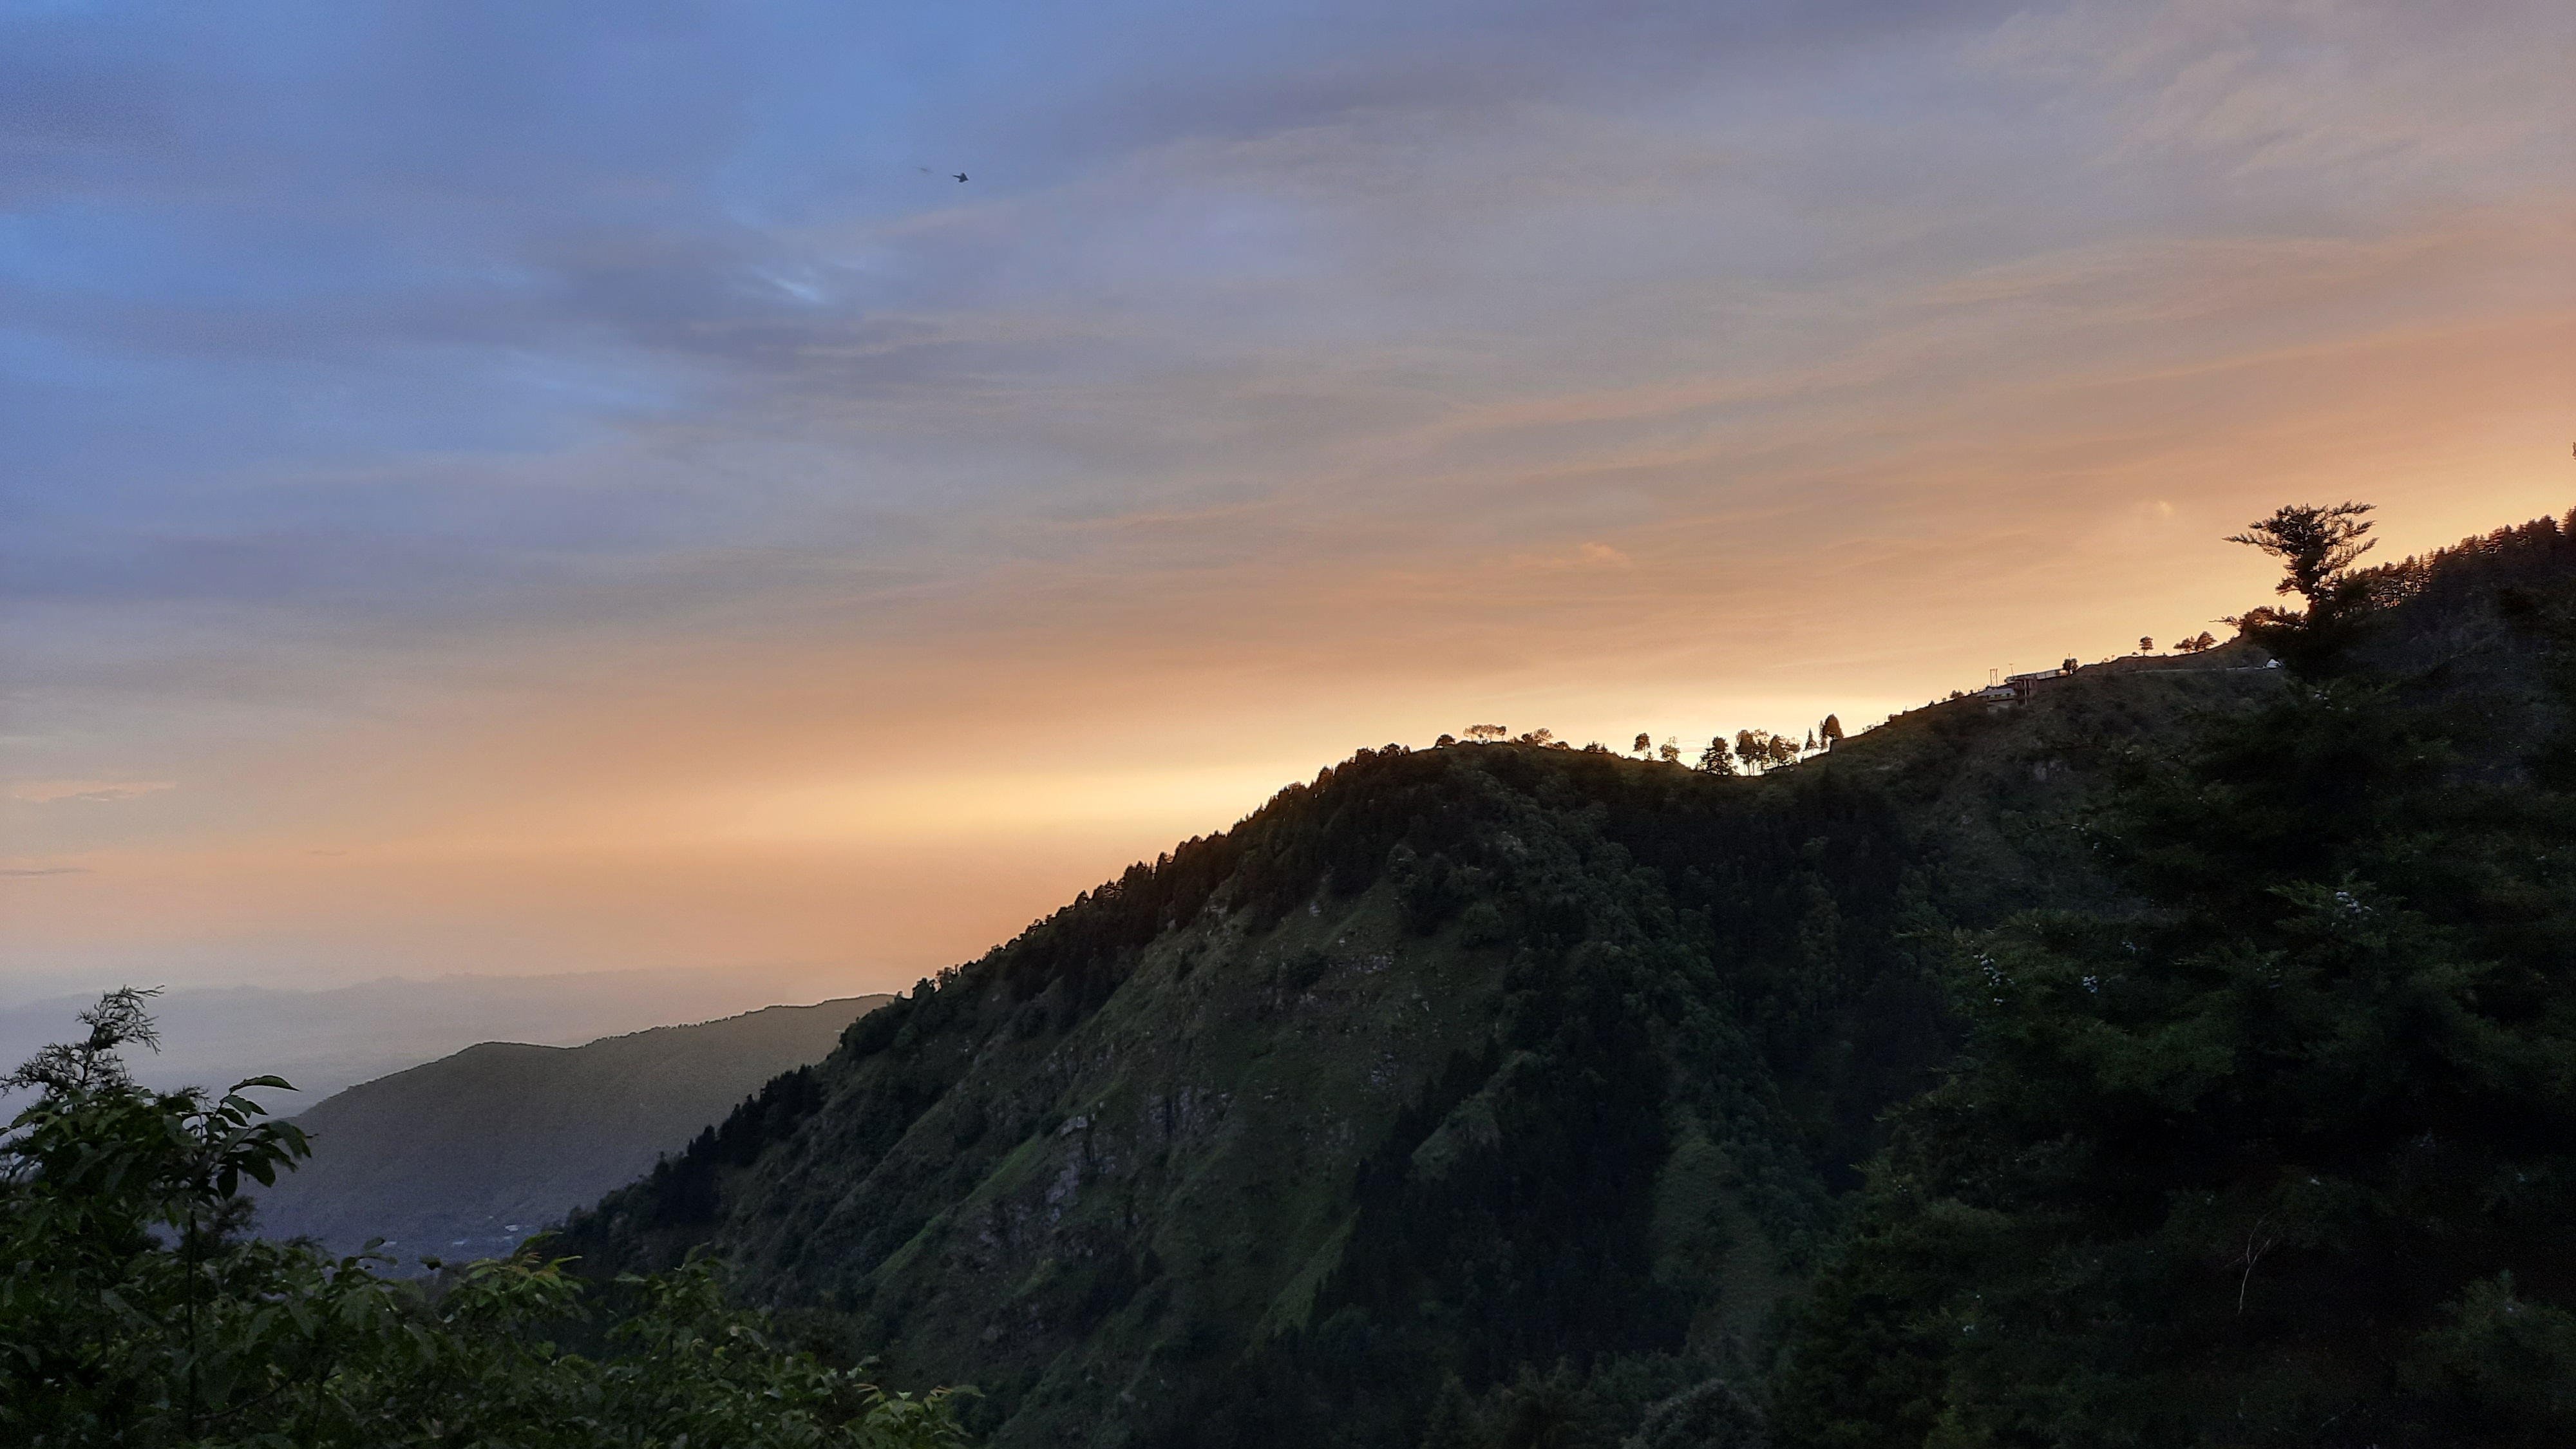
sunrise, sunset, hills, mountain, mussoorie, new year, 2022, scene, landscape, sky, orange, saffron, forest, jungle, happy new year, cloud, plant, afterglow, natural landscape, sunlight, dusk, atmospheric phenomenon, slope, tree, cumulus, horizon, red sky at morning, grass, hill, grassland, dawn, valley, massif, meteorological phenomenon, mountain range, road, evening, astronomical object, sun, ridge, rock, mist, chaparral, night, summit, tropical and subtropical coniferous forests, darkness, shrubland